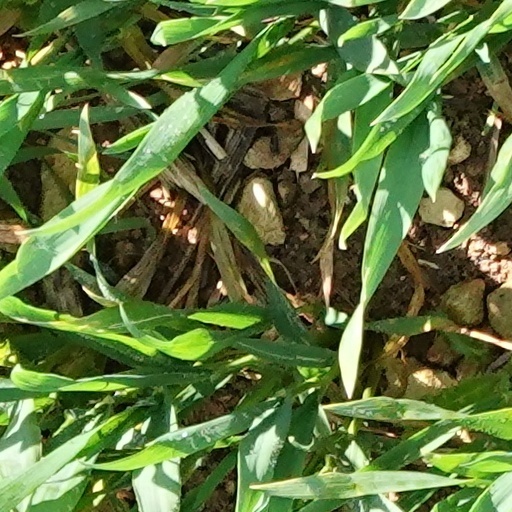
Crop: wheat